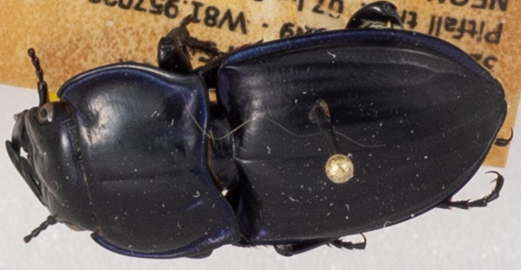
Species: Pasimachus subsulcatus
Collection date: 2018-06-07
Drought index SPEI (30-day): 1.85
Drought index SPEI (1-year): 2.09
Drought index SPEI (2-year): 1.706